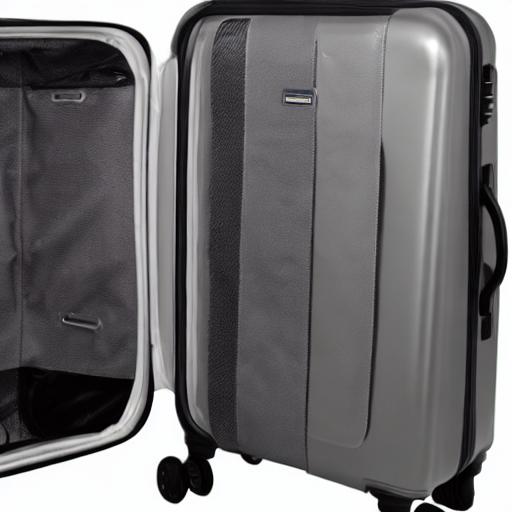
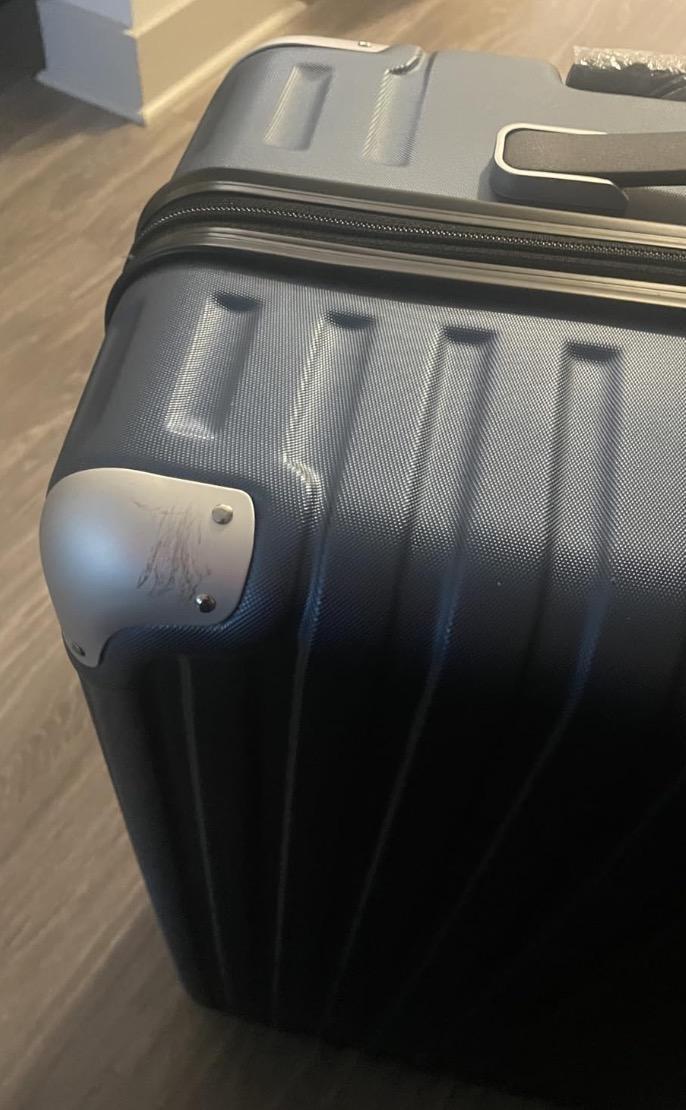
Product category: items_tea
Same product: no